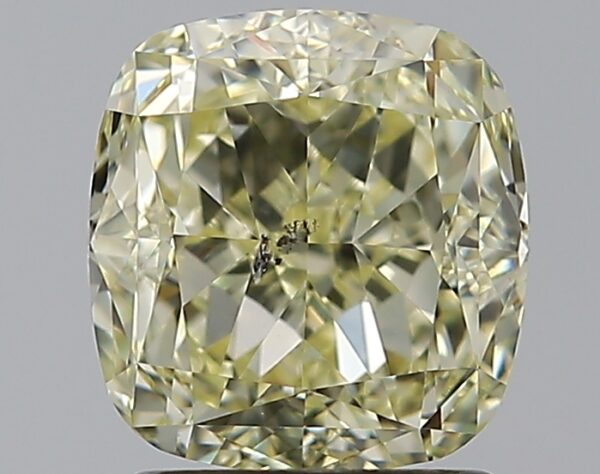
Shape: cushion
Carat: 2
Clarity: SI2
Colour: Y-Z
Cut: EX
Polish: EX
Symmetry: GD
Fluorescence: N
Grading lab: GIA
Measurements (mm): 6.96 x 6.63 x 4.62